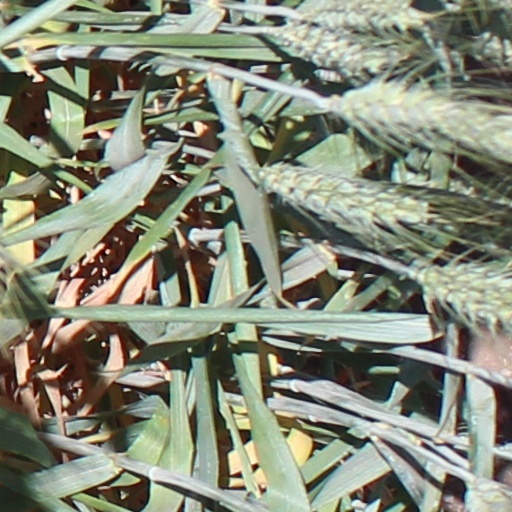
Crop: wheat